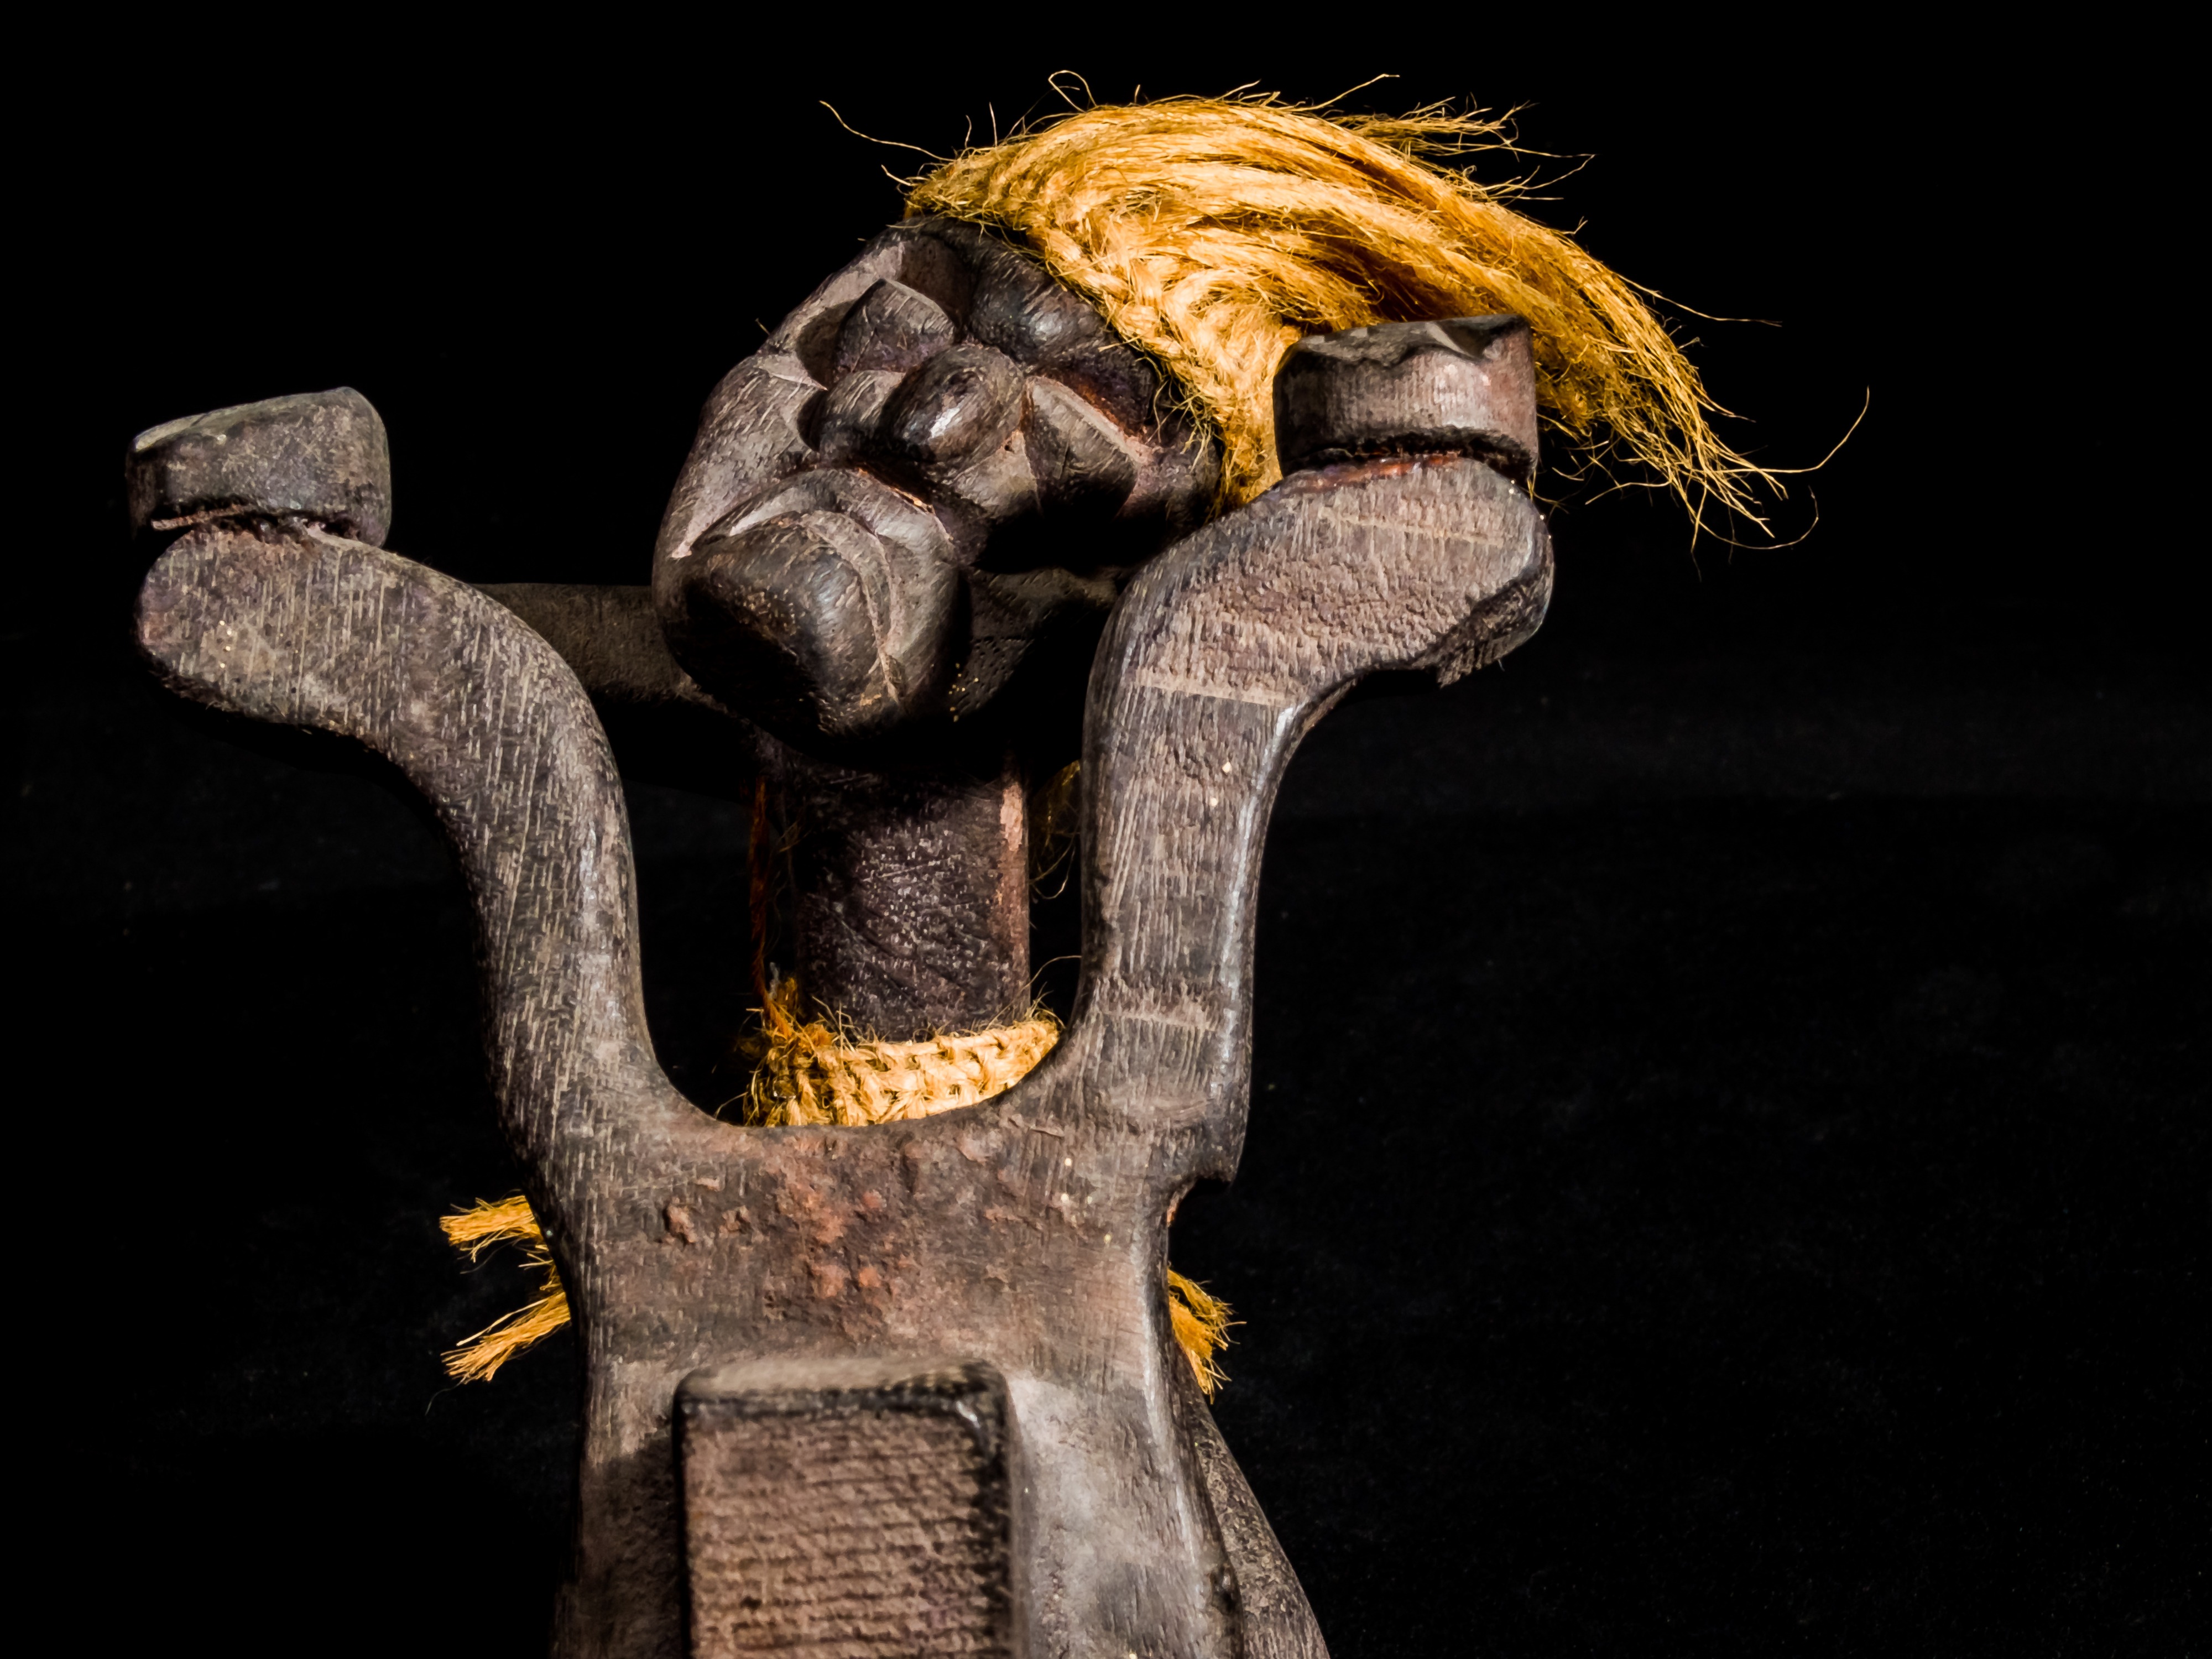
monument, statue, sculpture, art, carving, mythology, art from thailand, wood model, wooden motorbike with driver, wild hairstyle